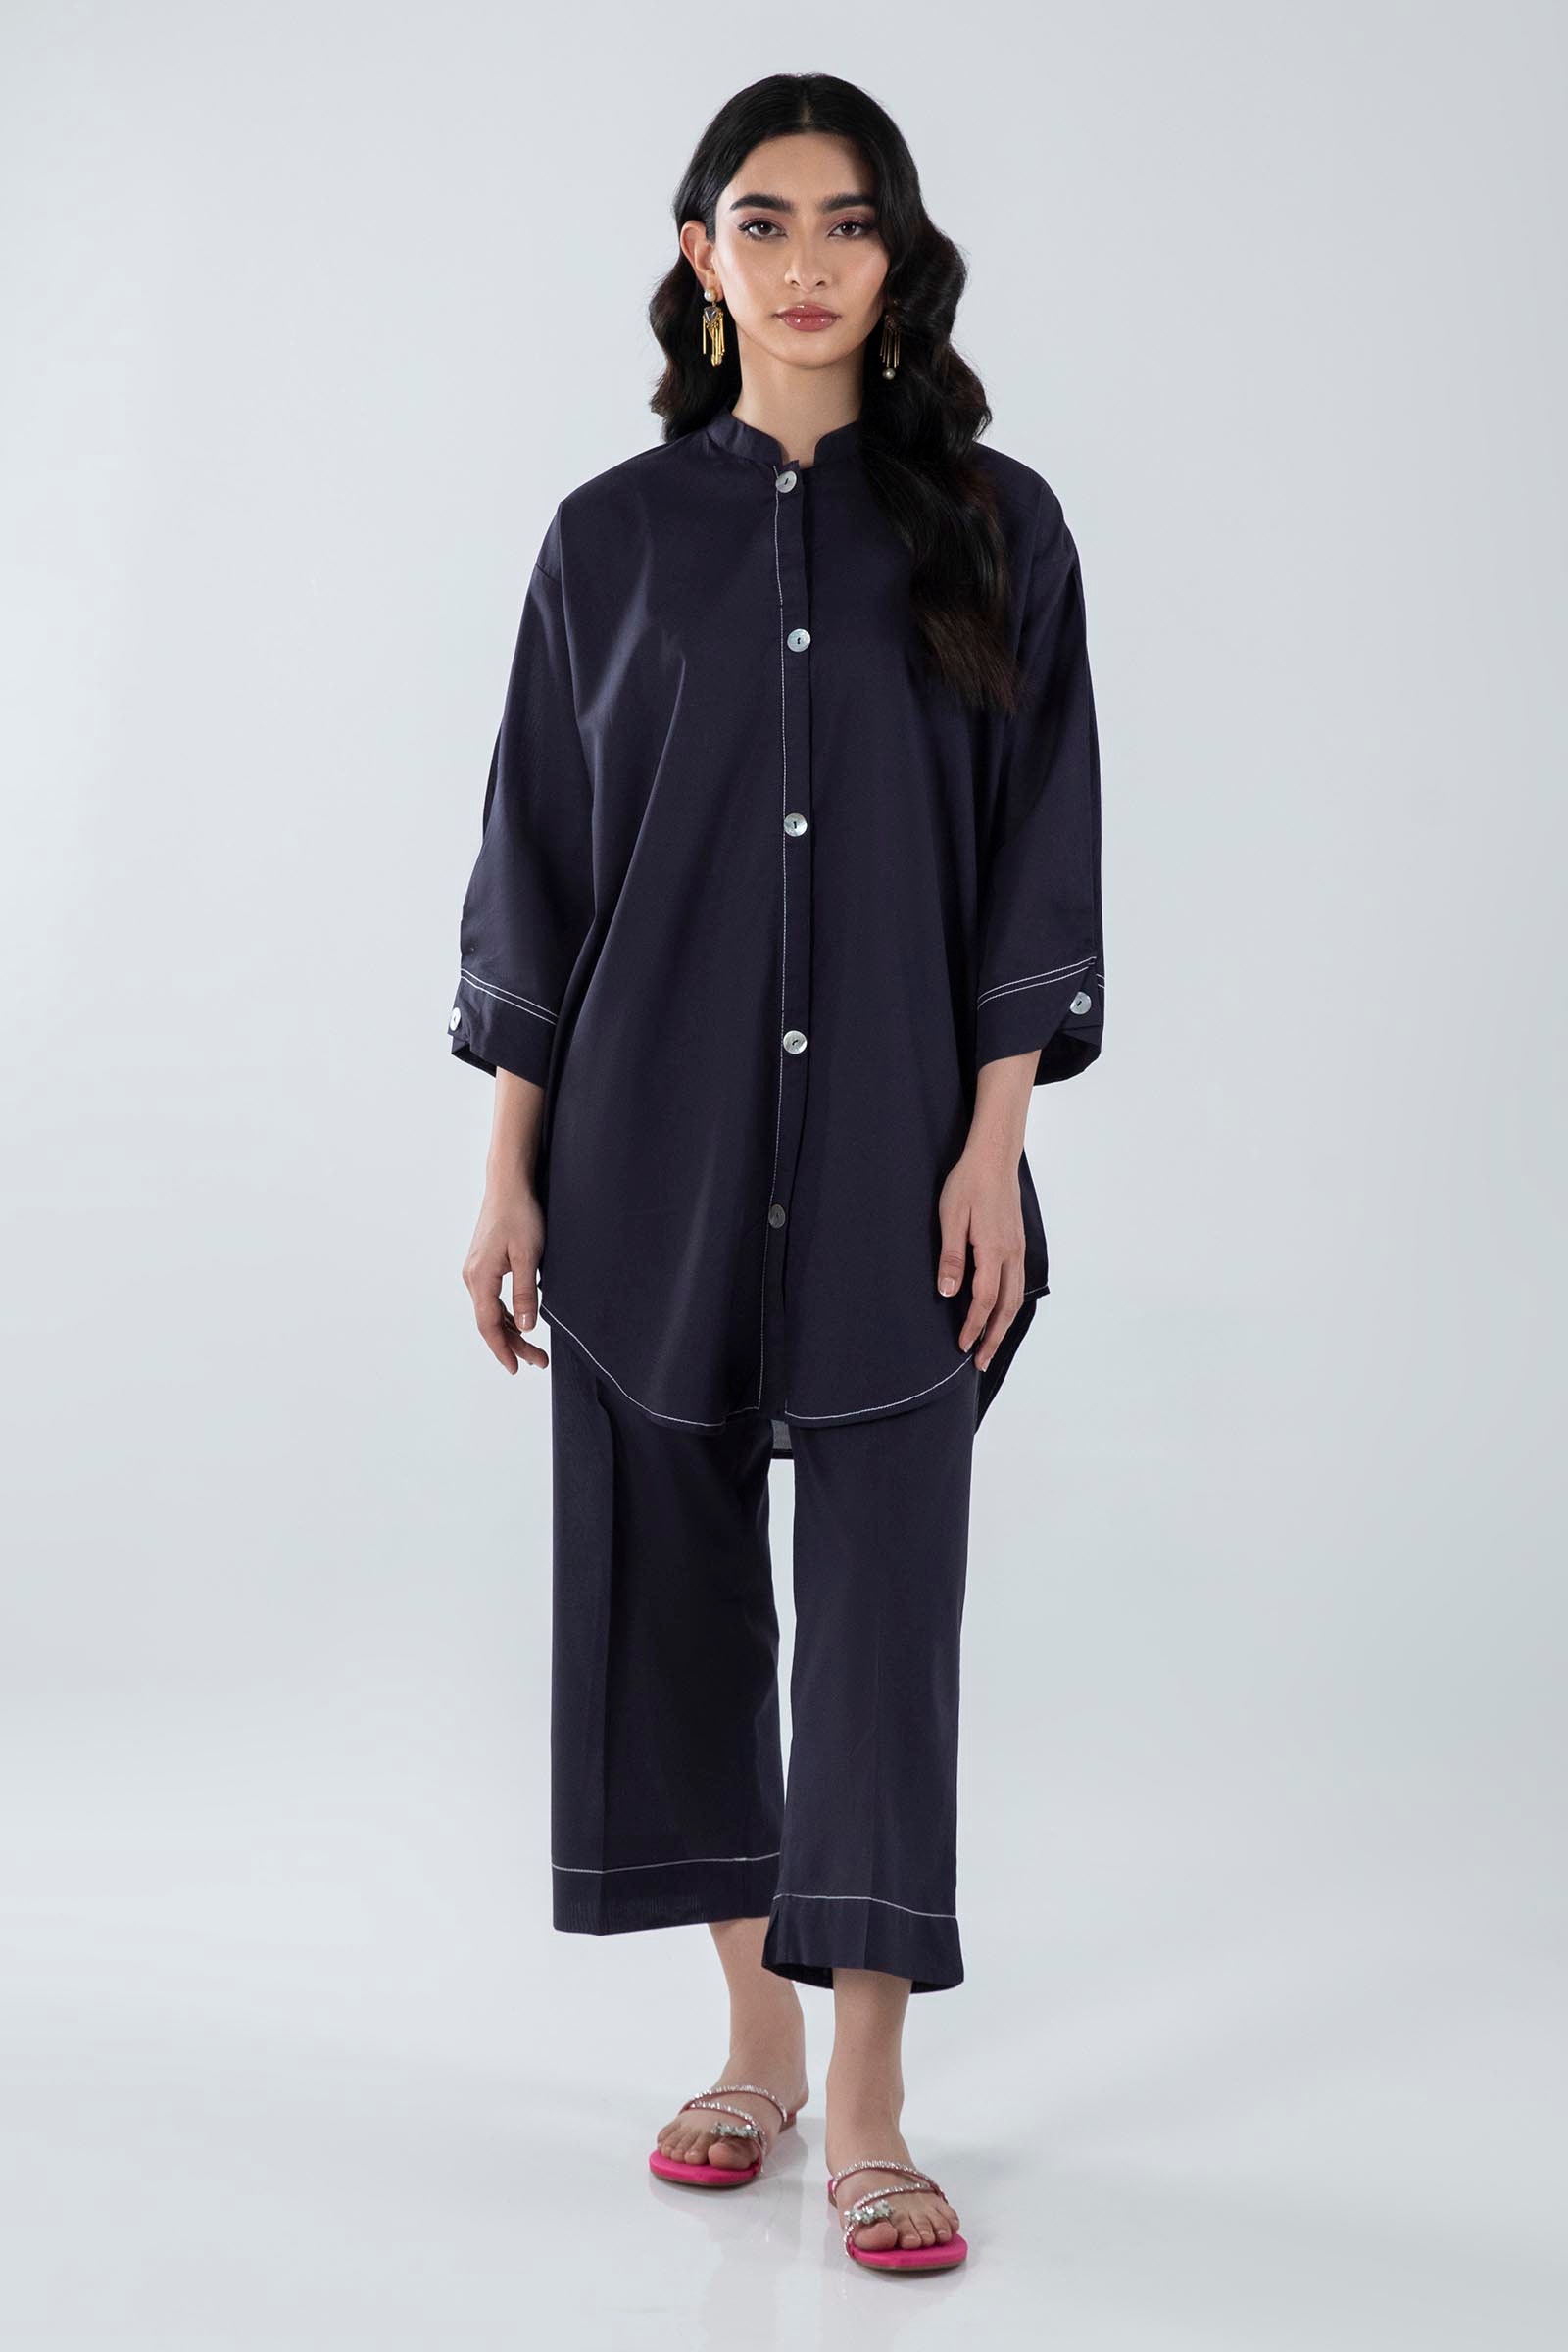
navy karla crop top